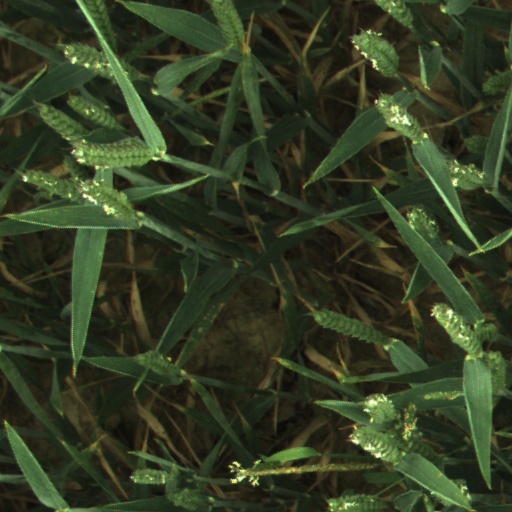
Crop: wheat